CCDC177

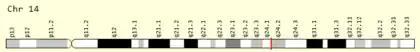

The "CCDC177" gene is part of the CCDC gene family, which encodes proteins involved in signal transduction and signal transcription.